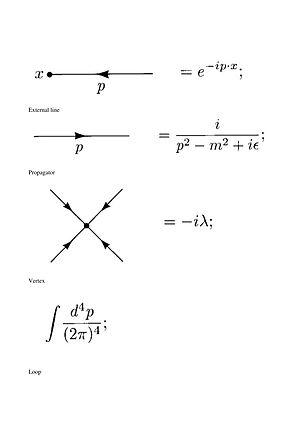
La théorie quantique des champs est une approche en physique théorique pour construire des modèles décrivant l'évolution des particules, en particulier leur apparition ou disparition lors des processus d'interaction. Il ne s'agit donc pas d'une seule théorie, mais plutôt d'un cadre théorique, qui tire son nom de la combinaison entre la notion classique de champ et des principes et outils de la mécanique quantique. Selon cette approche, l'attention est portée non pas sur des particules, mais sur des champs, pénétrant l'espace et considérés comme plus fondamentaux.